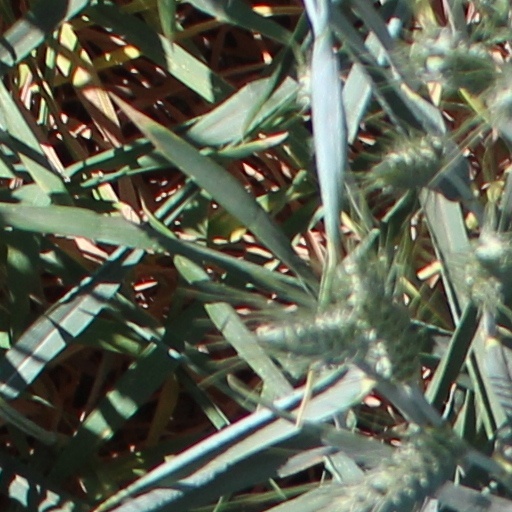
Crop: wheat